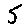
Label: 5